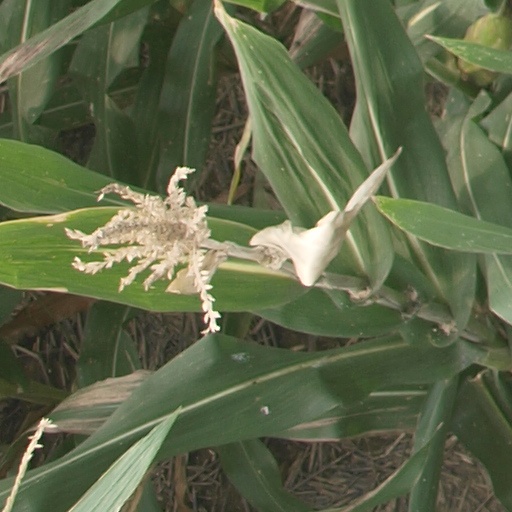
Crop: maize; corn